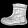
Label: Ankle boot